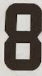
Number: 8